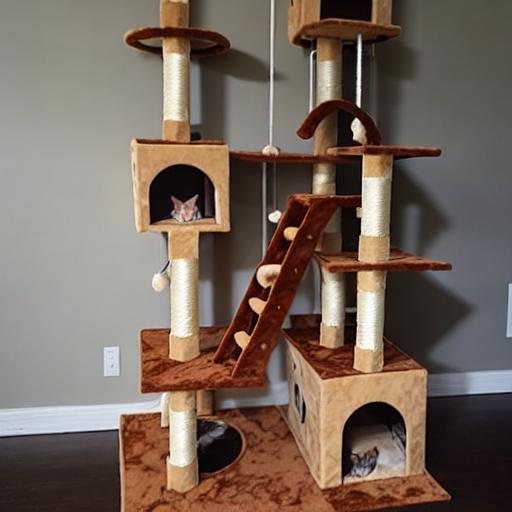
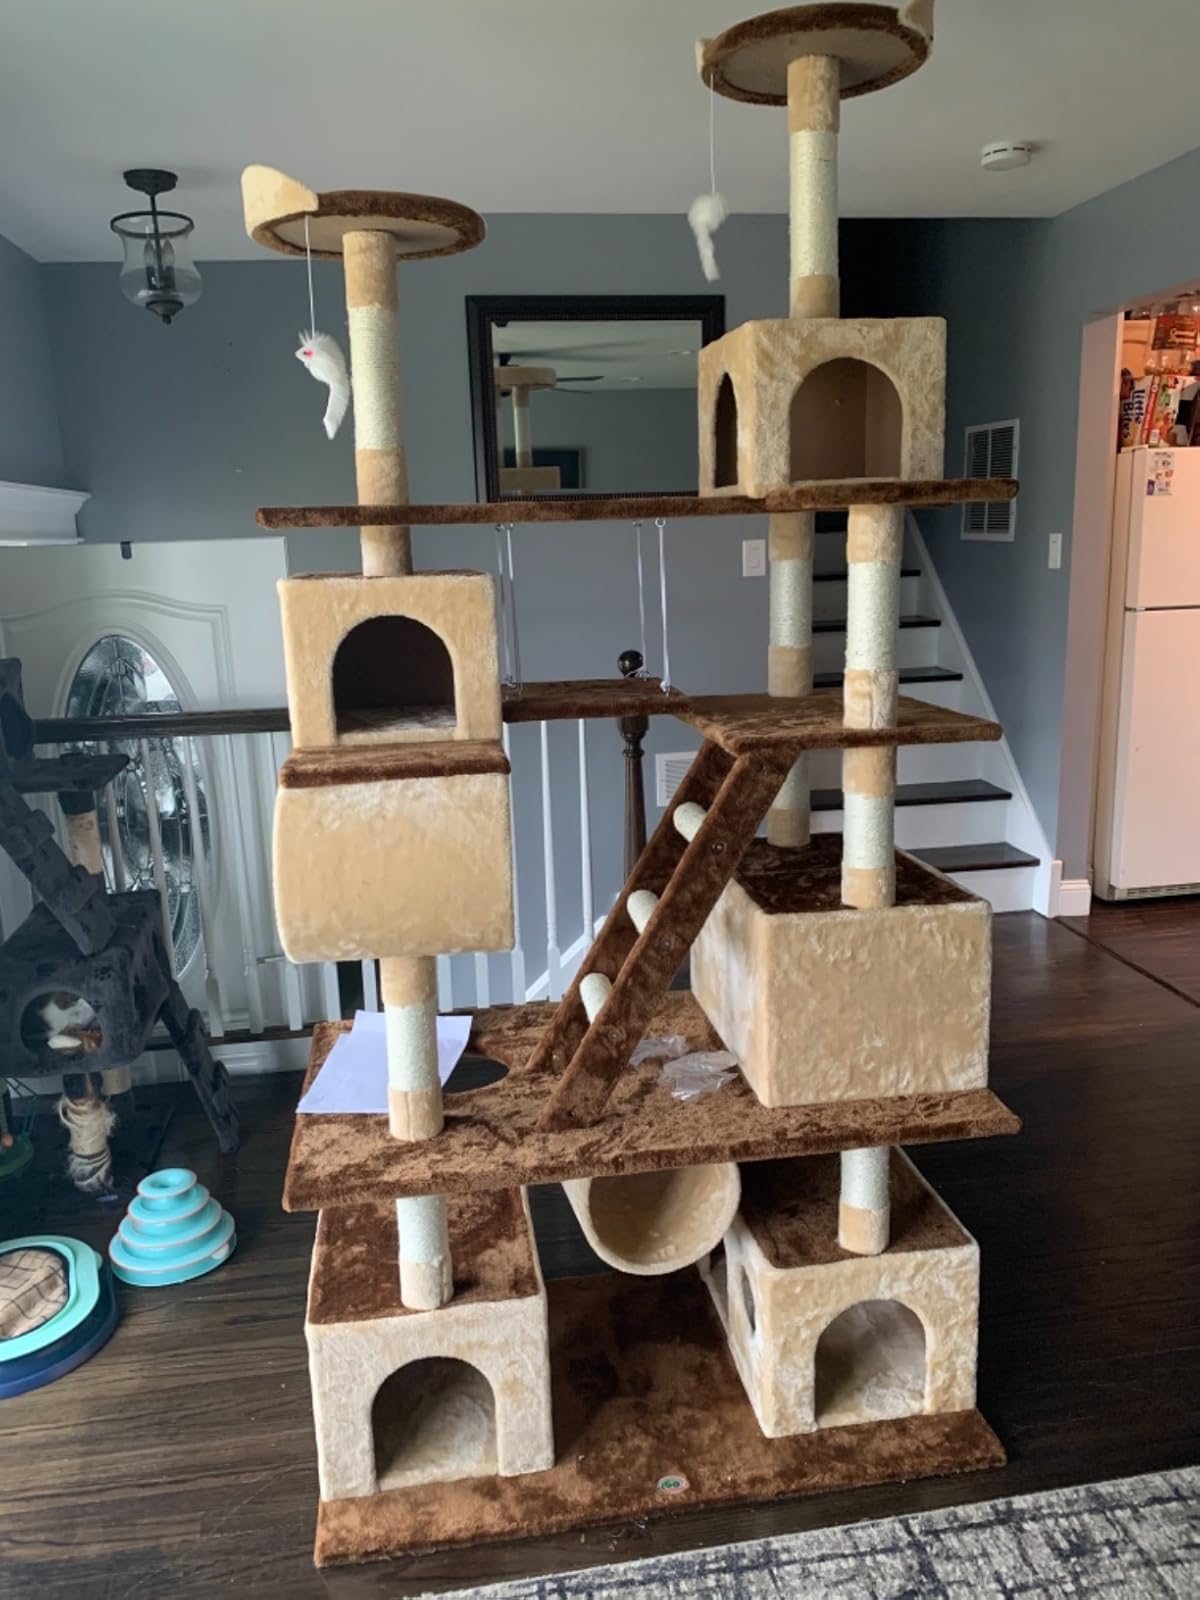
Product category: items_cat tree
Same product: no